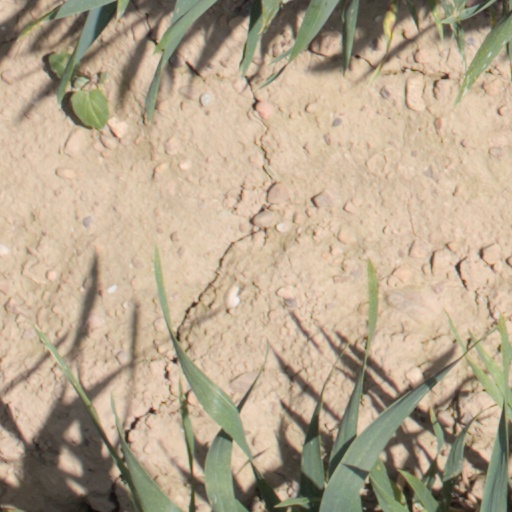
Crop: wheat